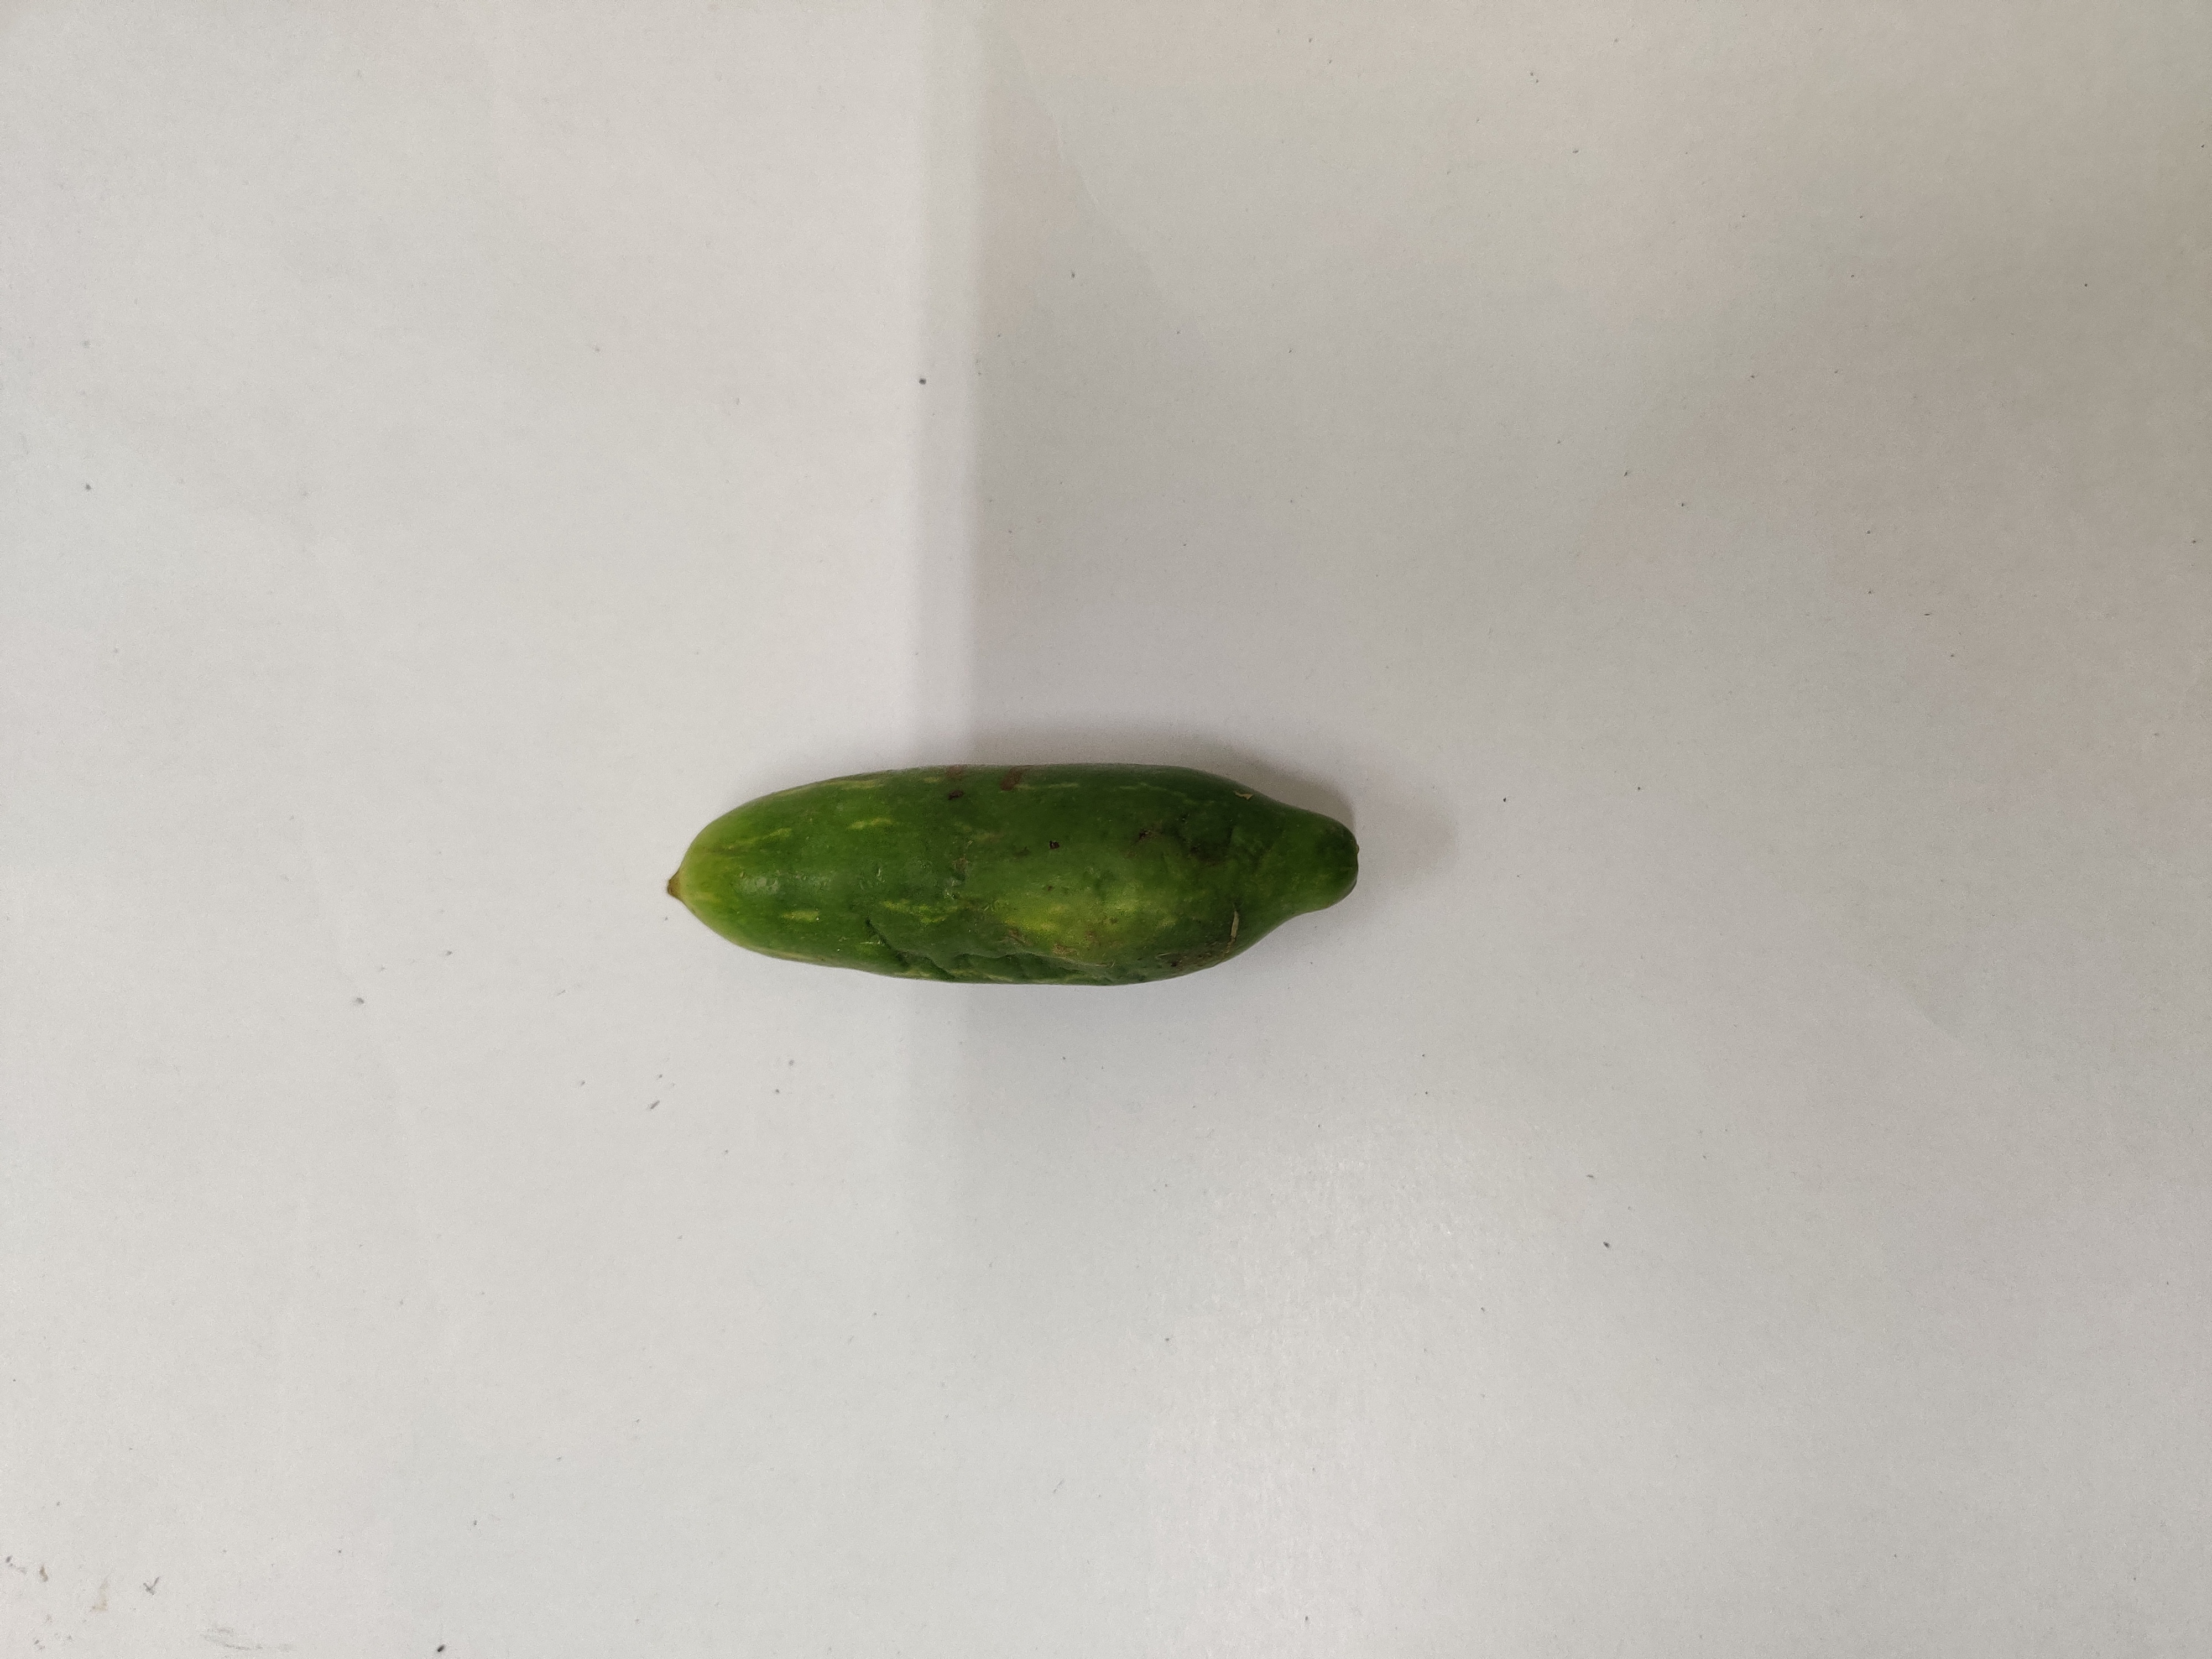
Crop: Ivy Gourd
Condition: Fresh